Neodymium compounds

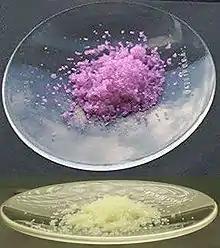
NdCl under sunlight (top) and fluorescent light (bottom)

Neodymium can form four trihalides of the form NdX. It reacts vigorously with all the stable halogens: